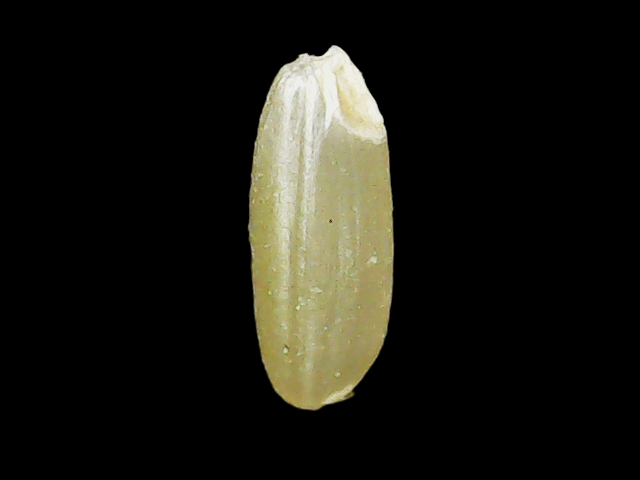
Rice variety: Binadhan17